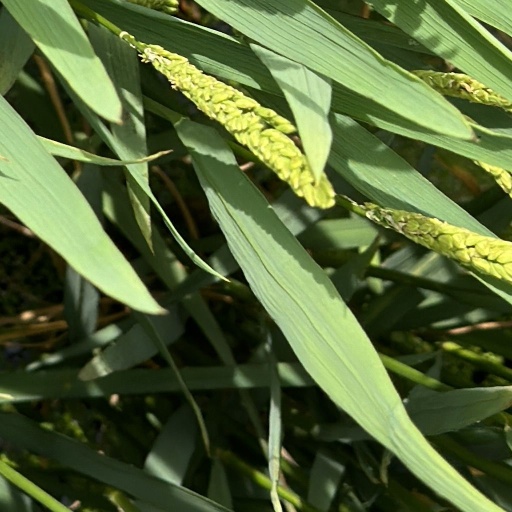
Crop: rice